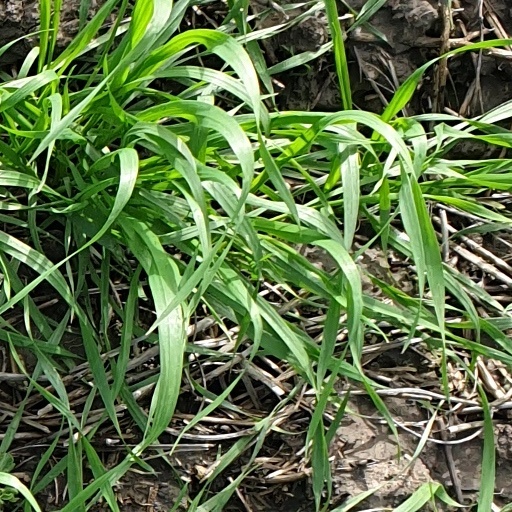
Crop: wheat